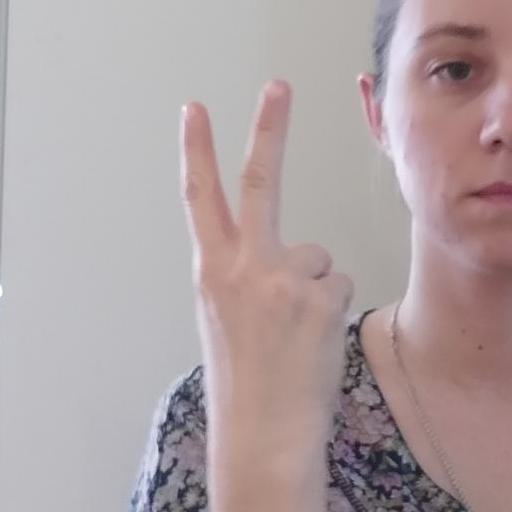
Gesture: peace_inverted